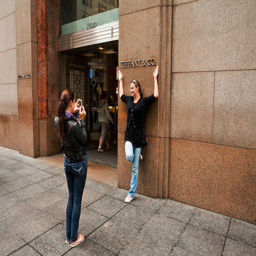
women photographing each other in front .